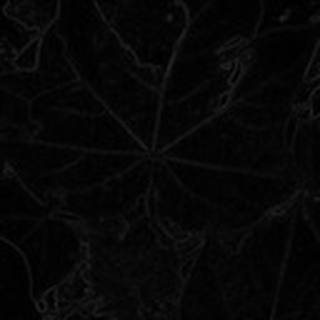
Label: healthy_cotton